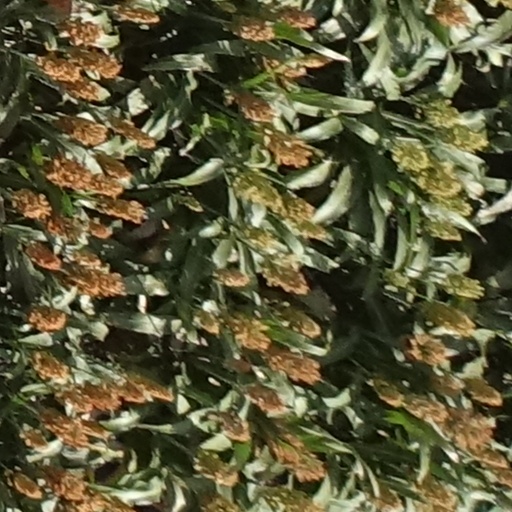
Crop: sorghum